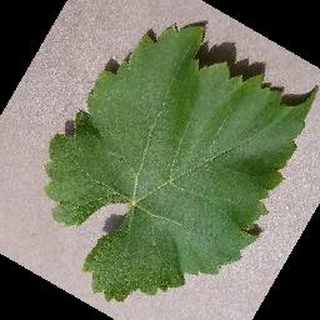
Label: healthy_grape